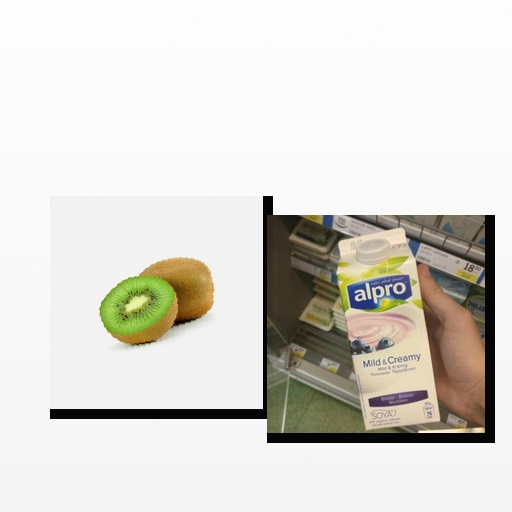
Food items: blueberry_soyghurt, kiwi